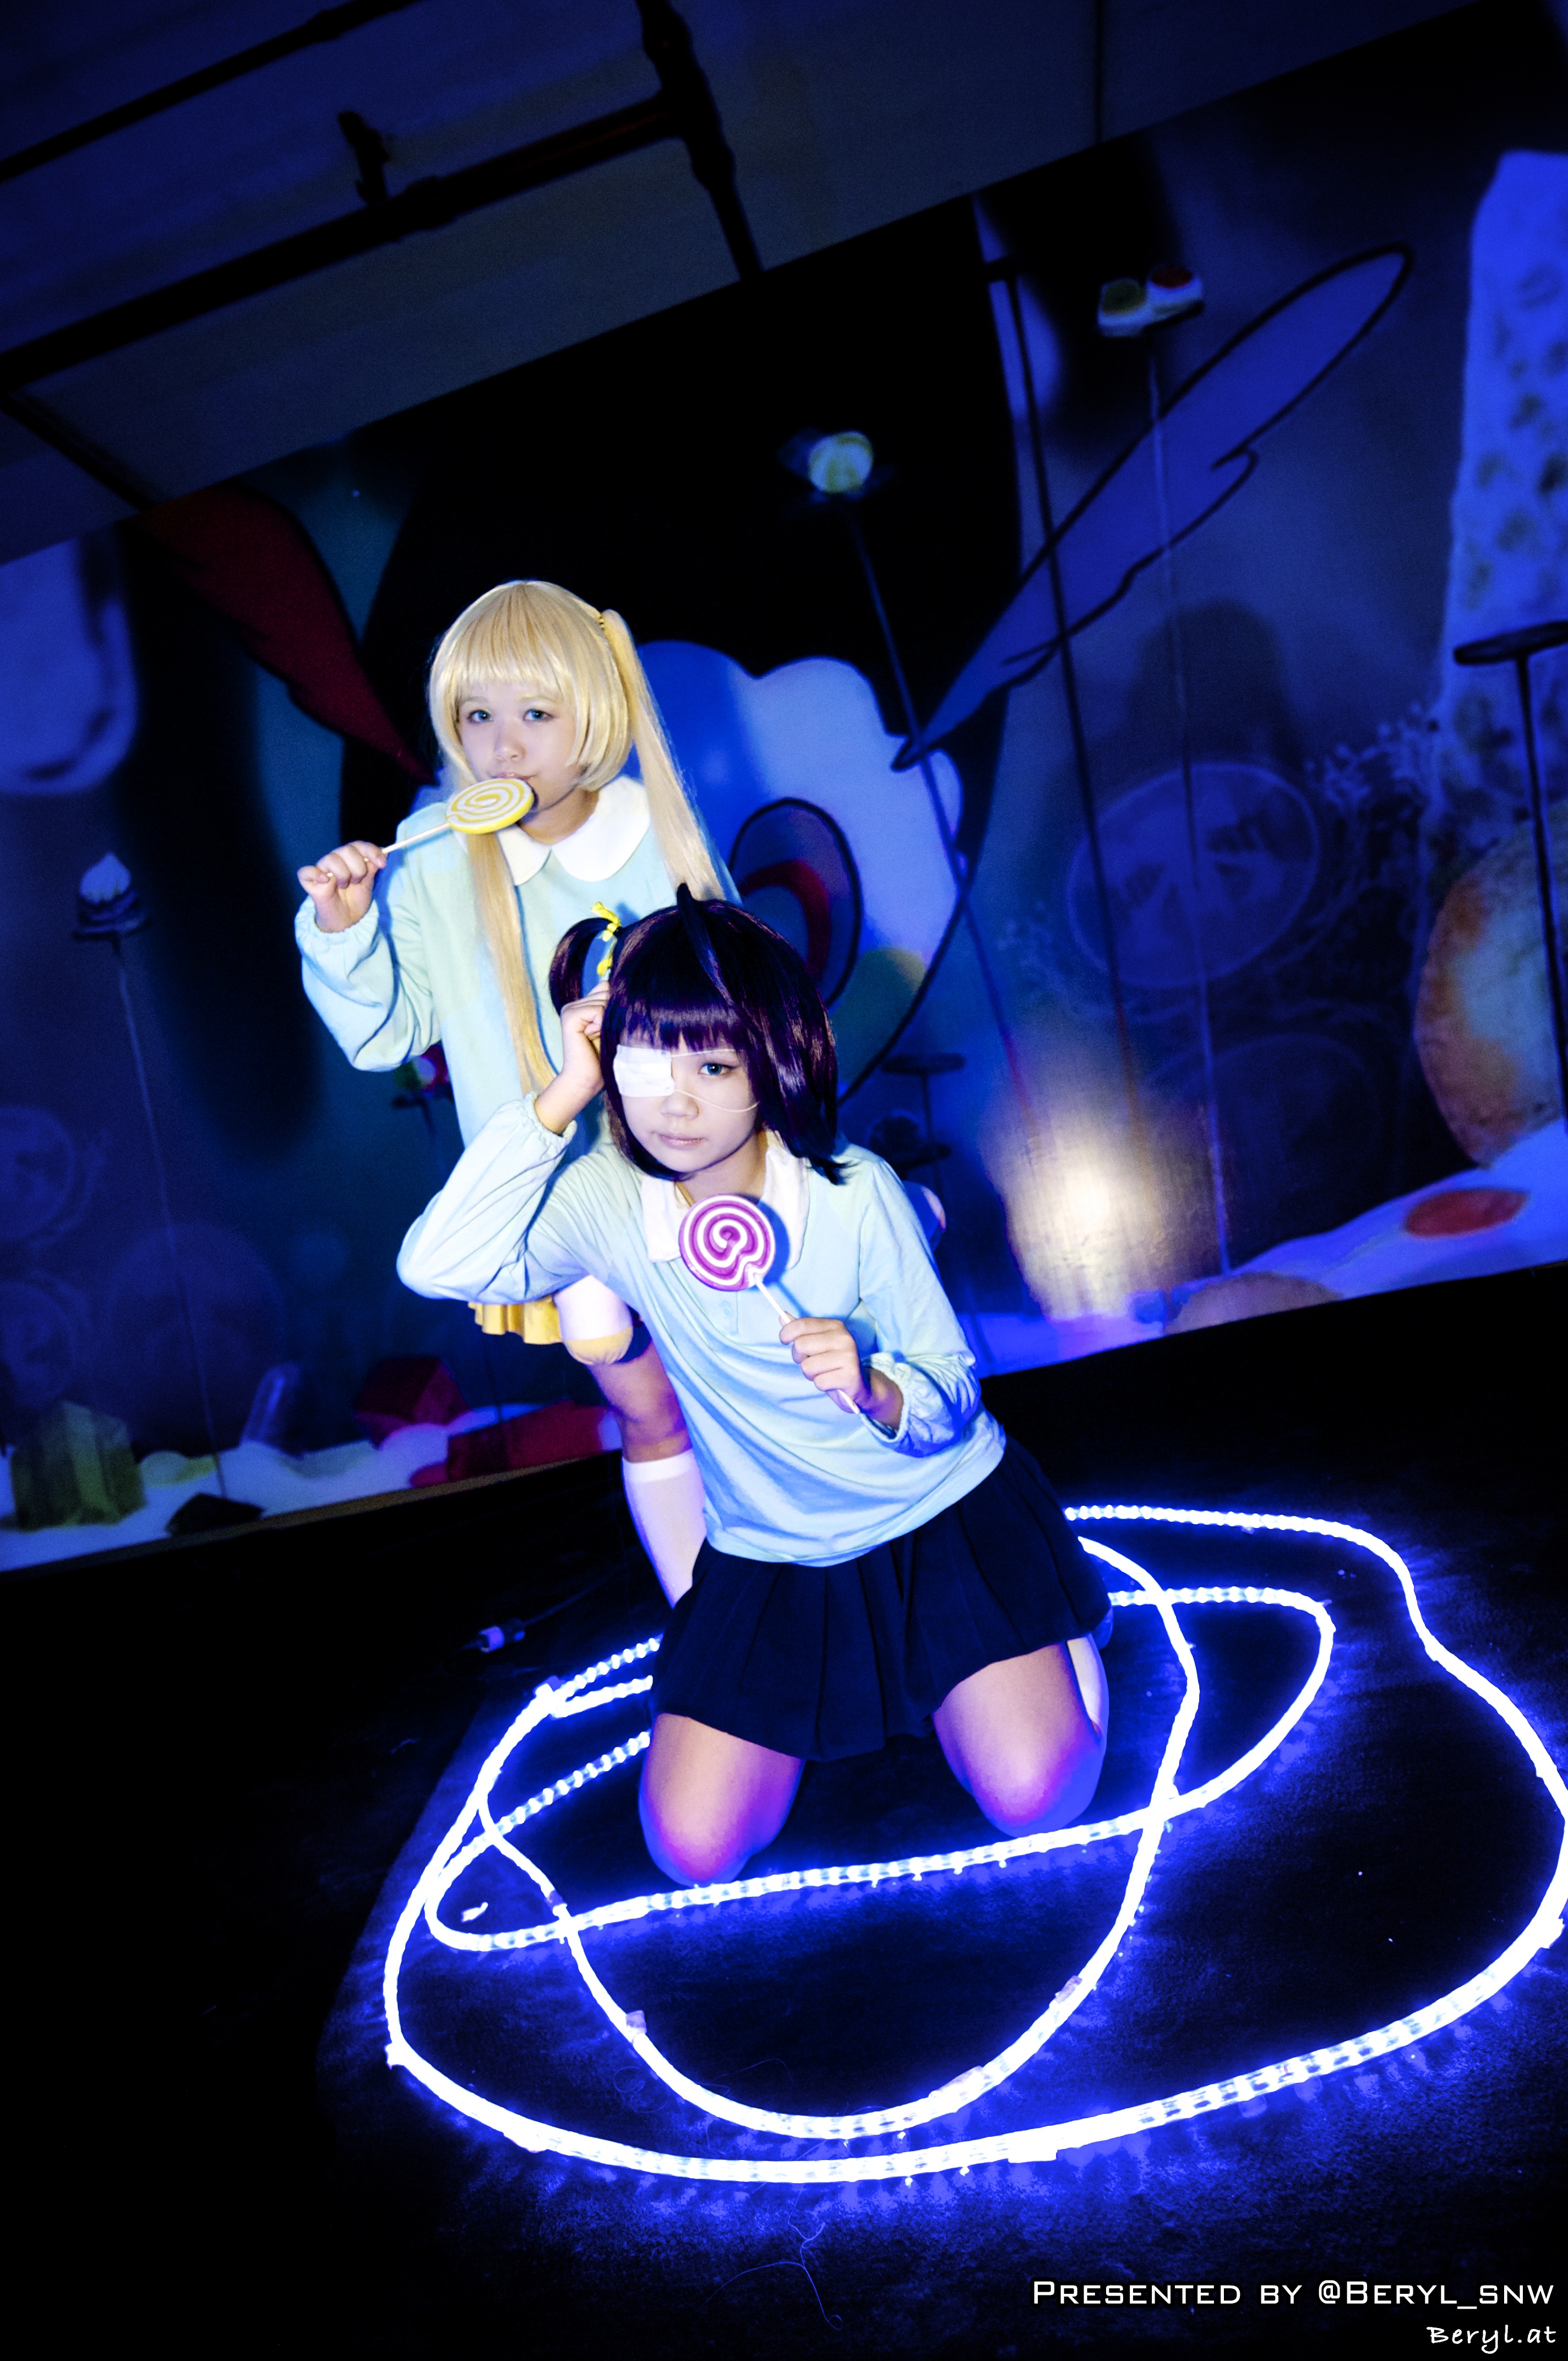
girl, game, cute, cosplay, girls, japanese, canton, costume, china, guangdong, games, anime, comic, comiccon, cos, con, musical theatre